Finch County

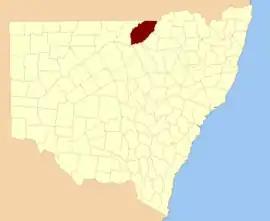
Location in New South Wales

Finch County is one of the 141 cadastral divisions of New South Wales. It is bounded by the Narran River in the west, the Barwon River to the south and east, and the Queensland border to the north. It includes Lightning Ridge.